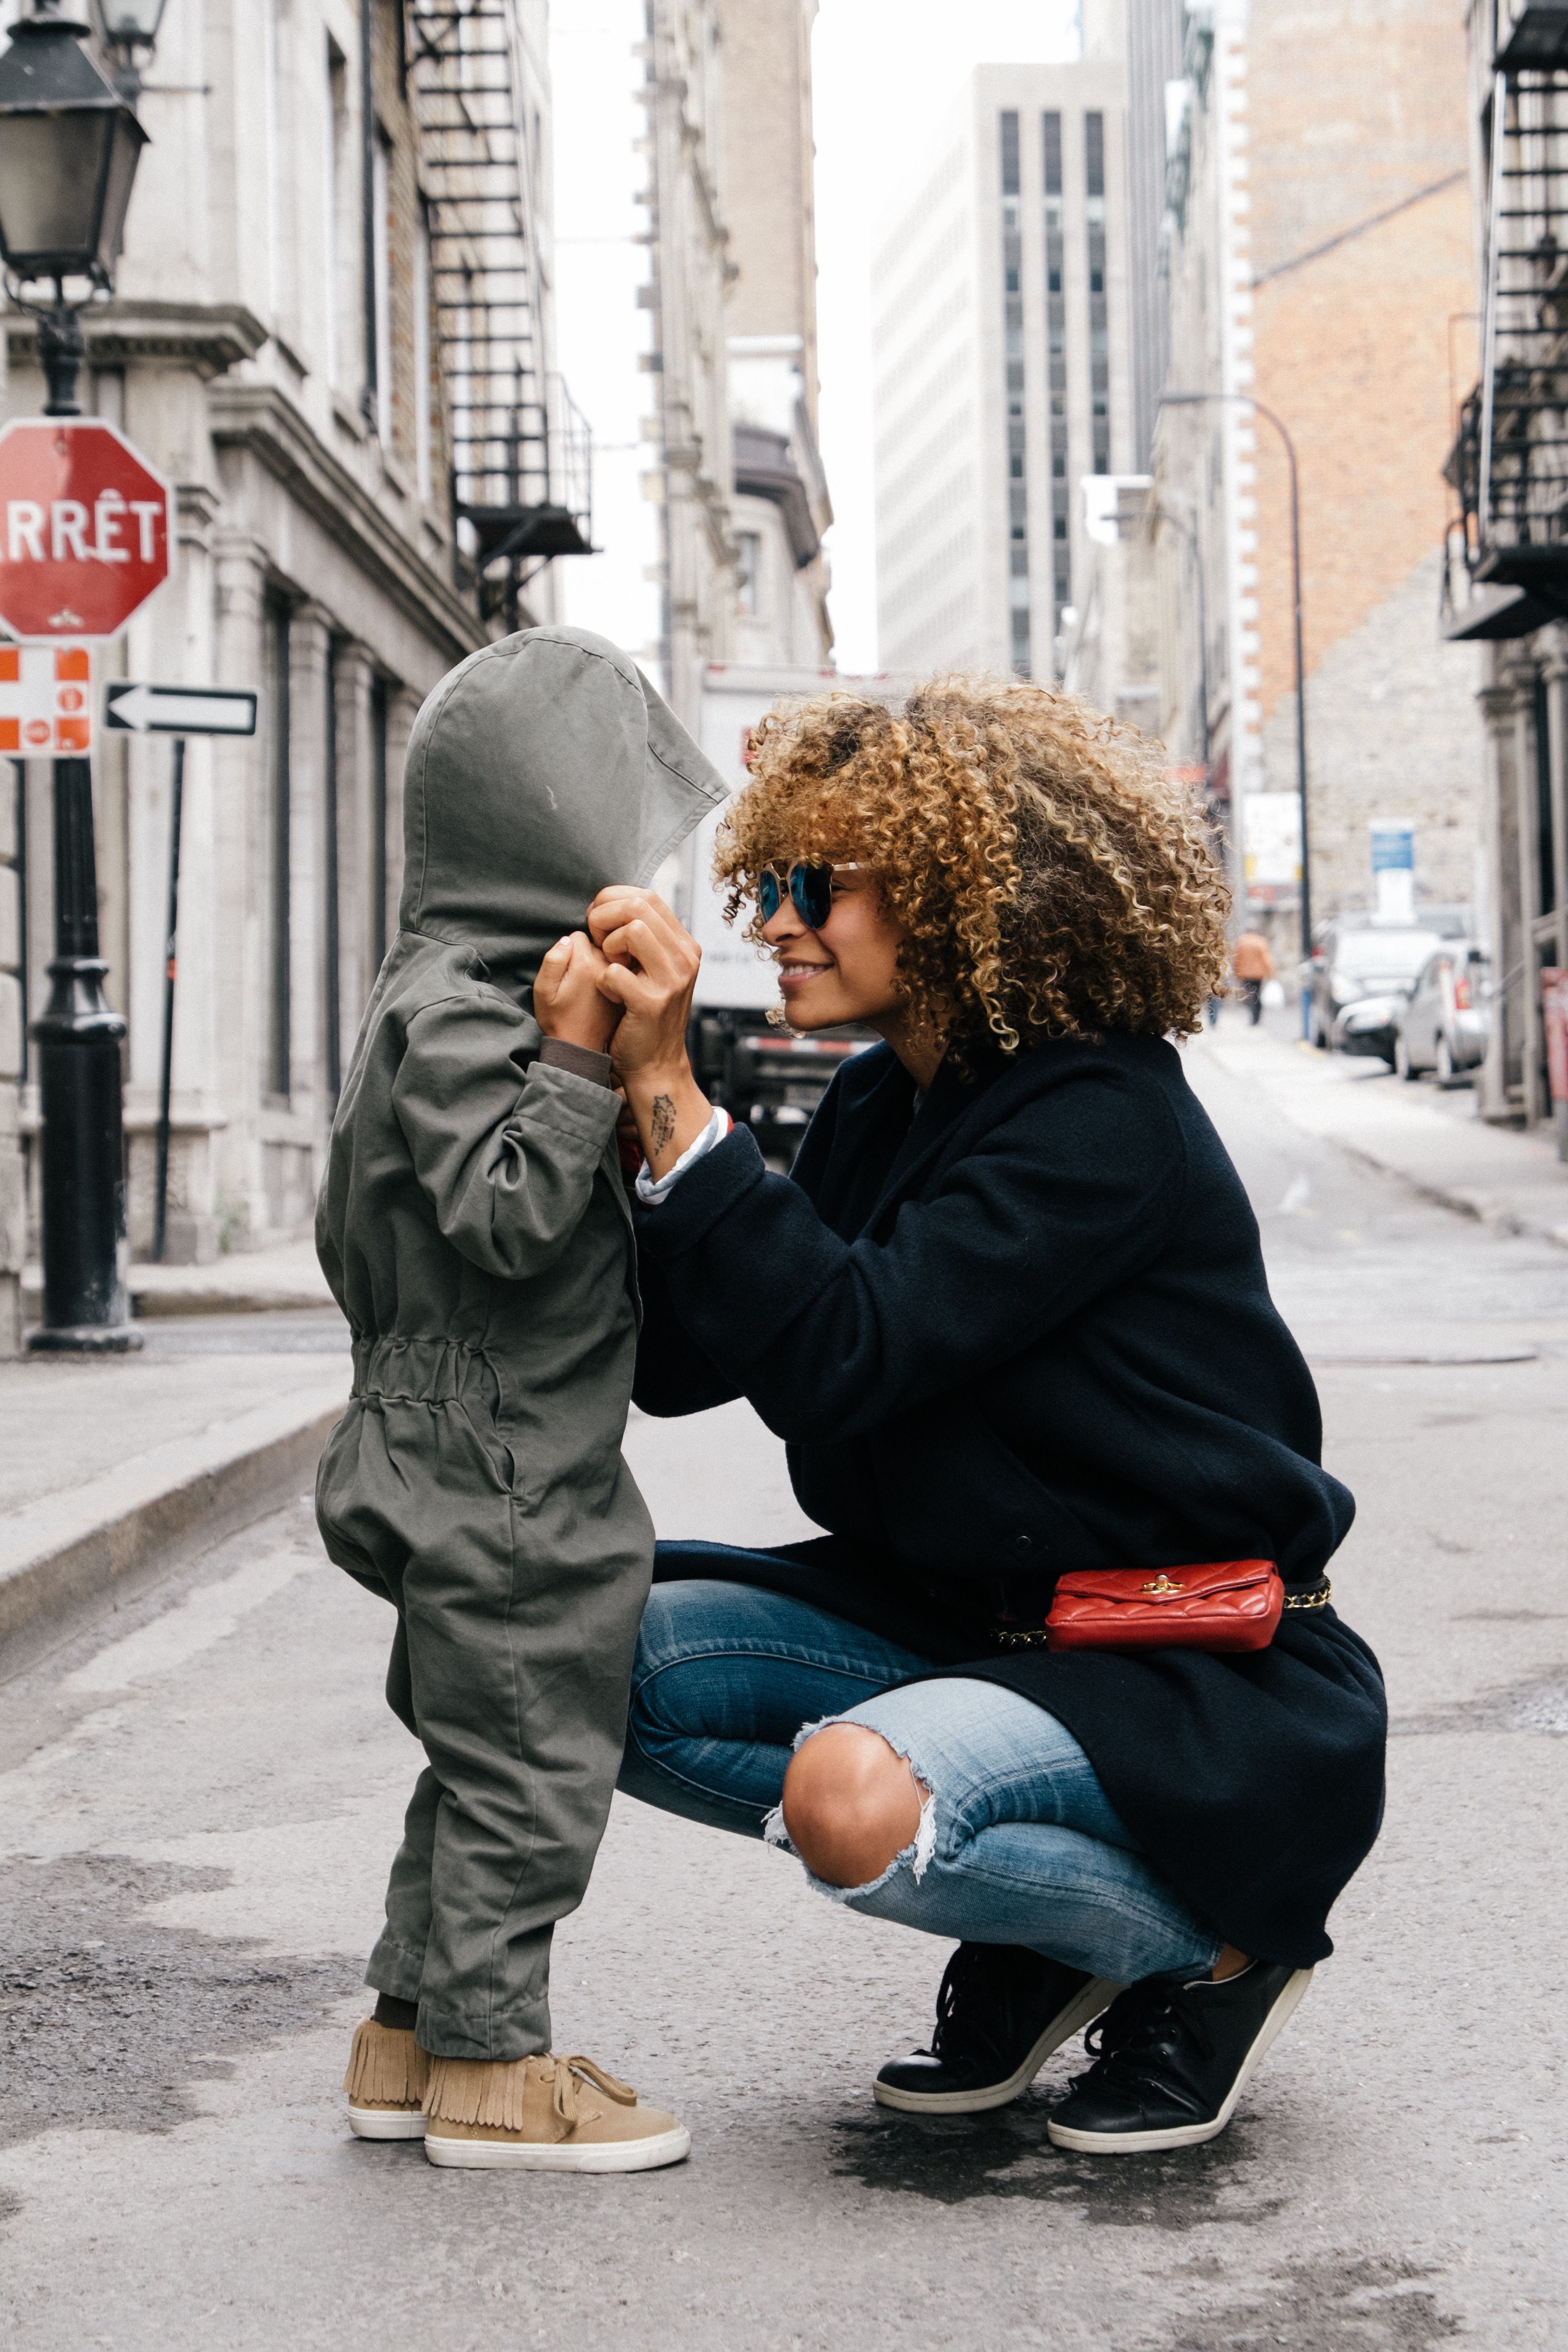
man, pedestrian, walking, person, people, road, street, male, love, sitting, child, childhood, hug, mom, family, mother, infrastructure, photograph, interaction, human positions, human action